Tu BiShvat seder

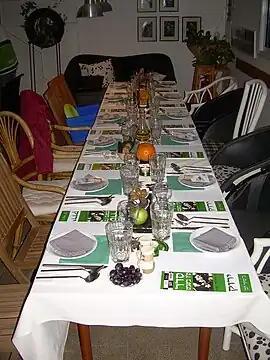
Tu BiShvat seder table

A Tu BiShvat seder is a festive ceremony, often accompanied by a meal featuring fruits in honor of the Jewish holiday of Tu BiShvat.